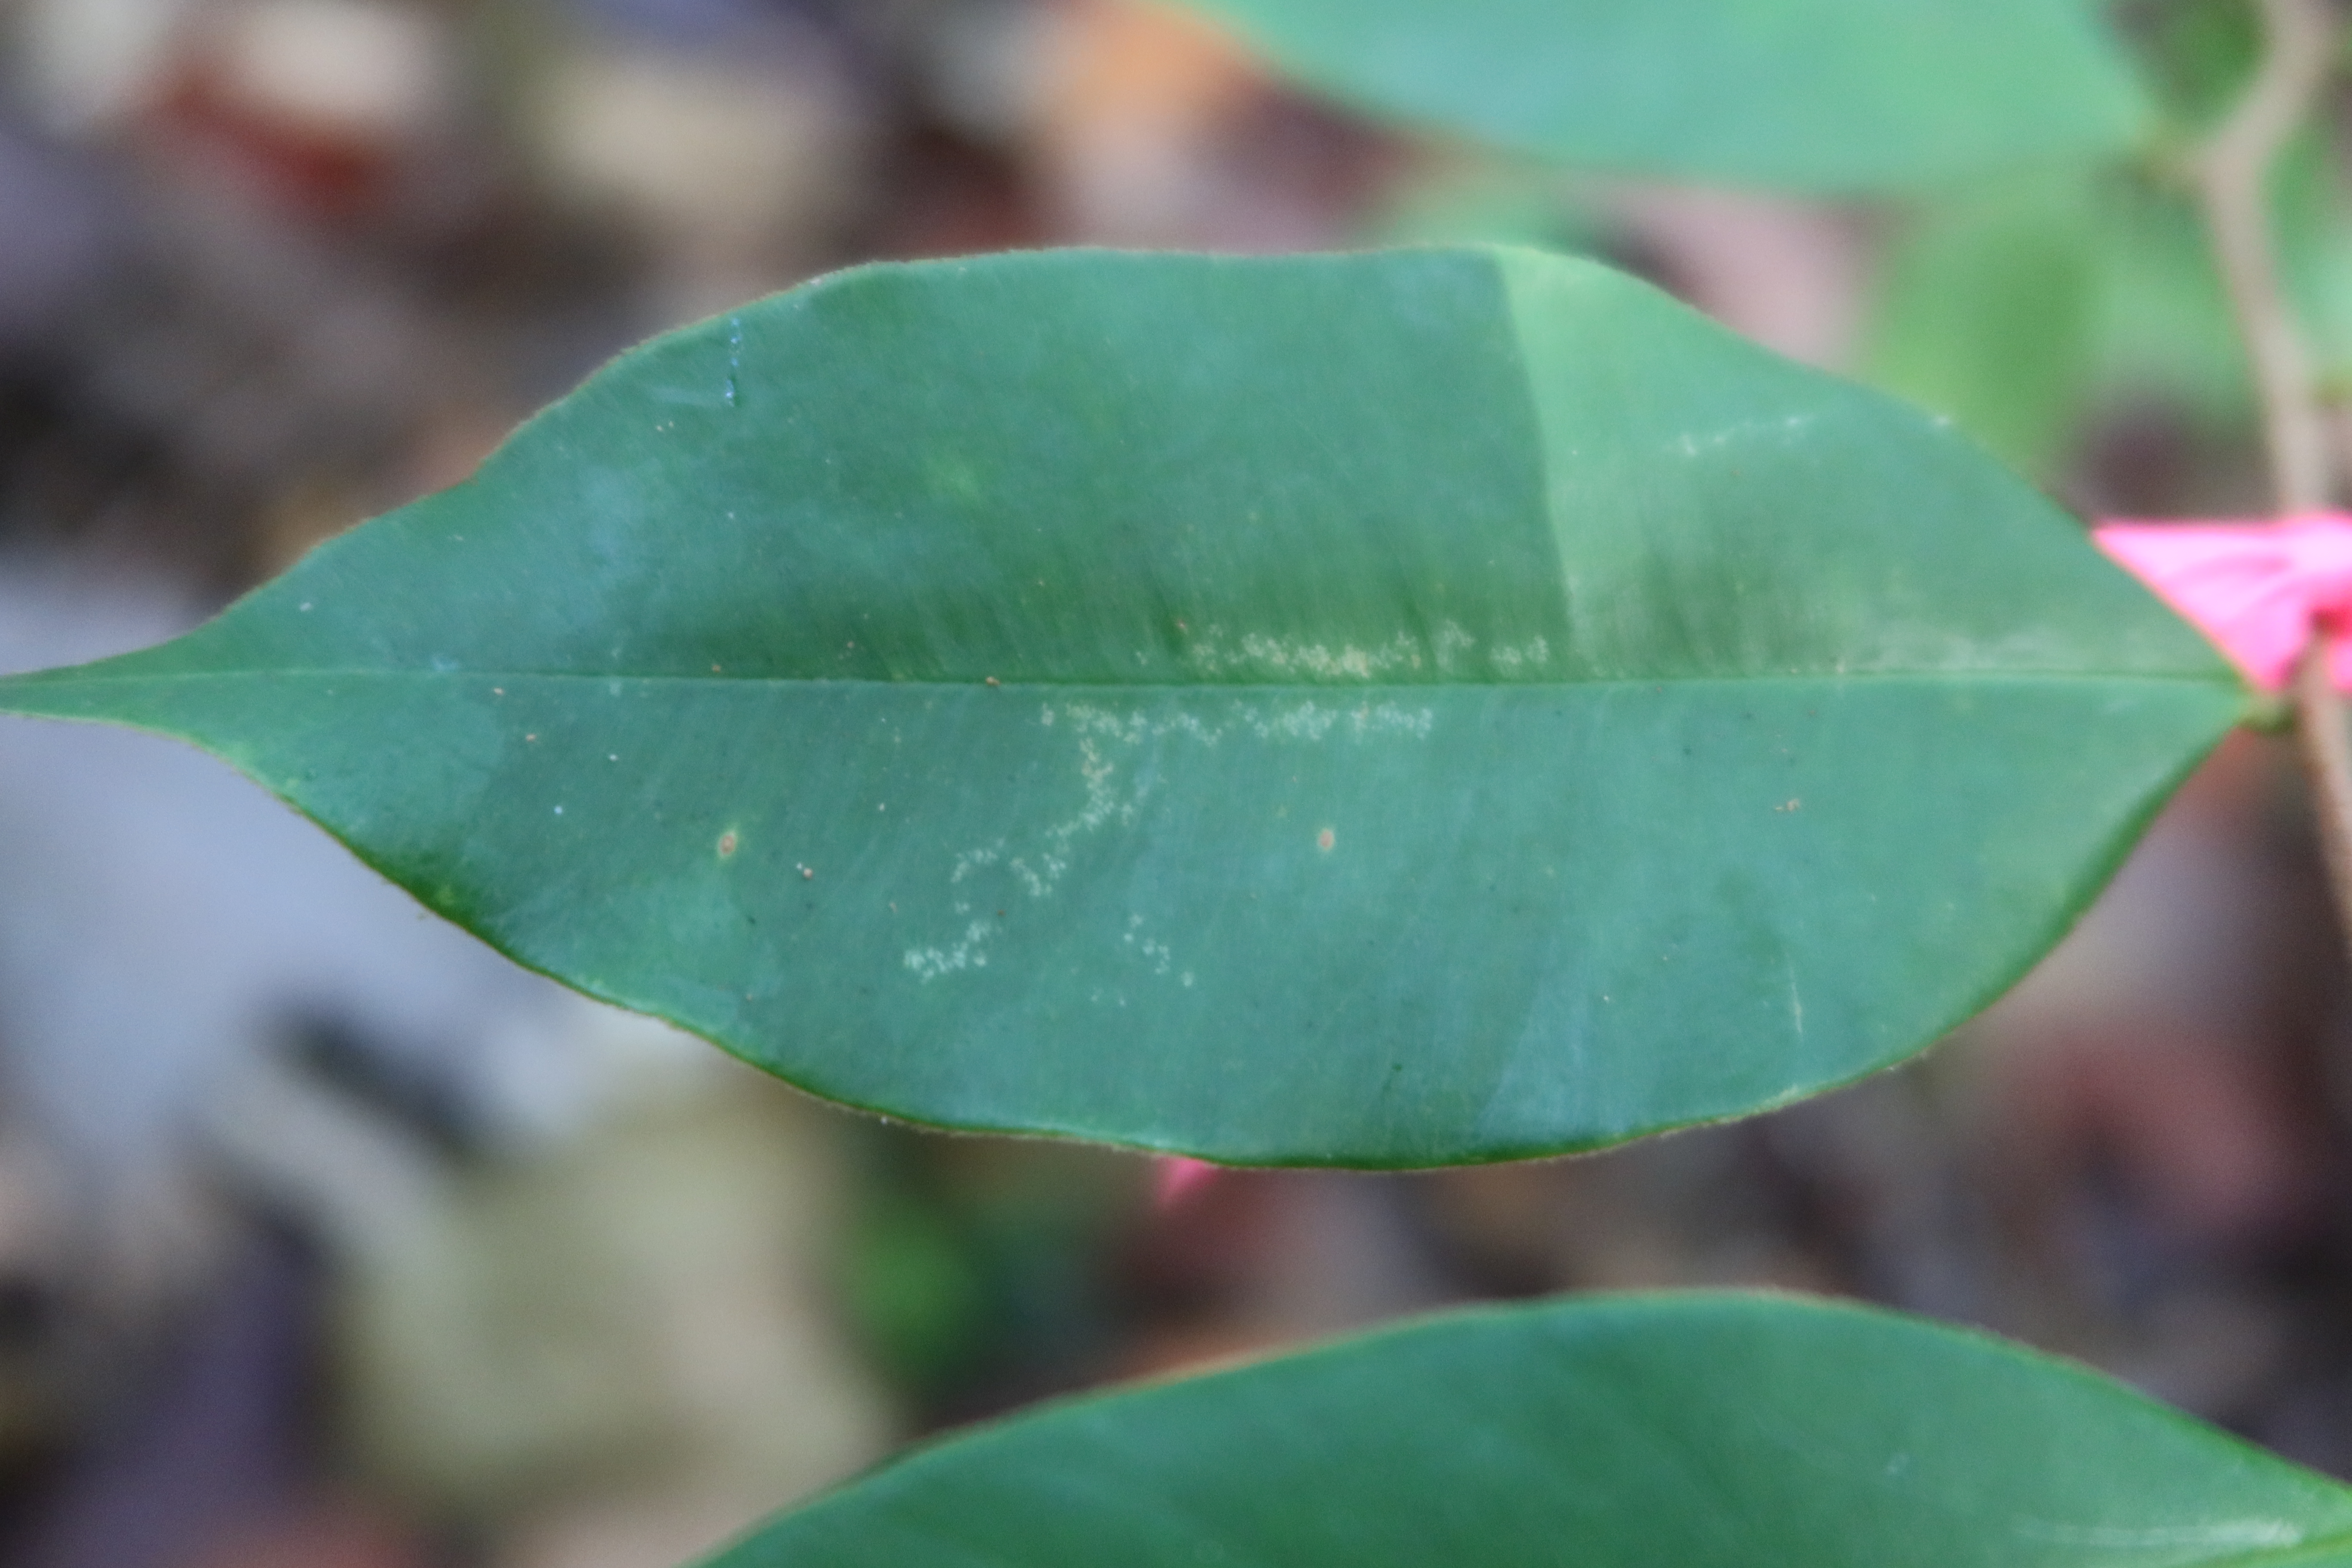
Label: Downy mildew